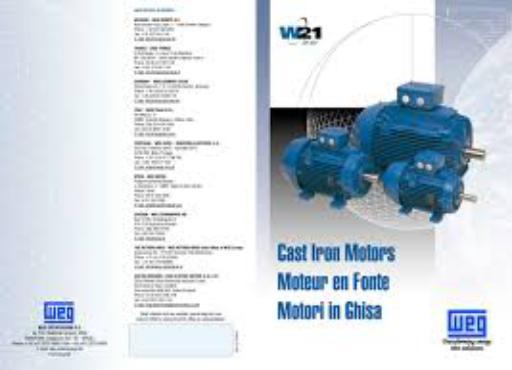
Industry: Others